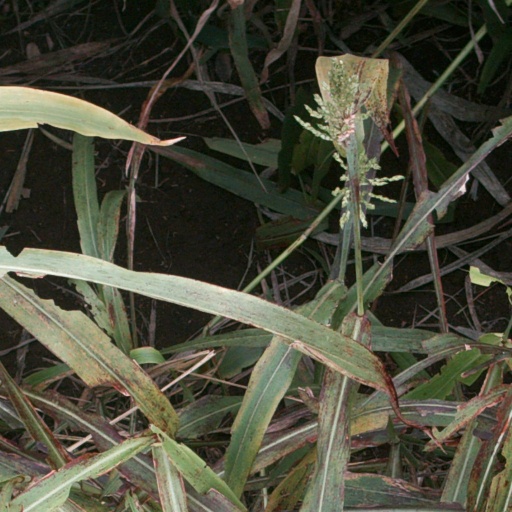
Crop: sorghum